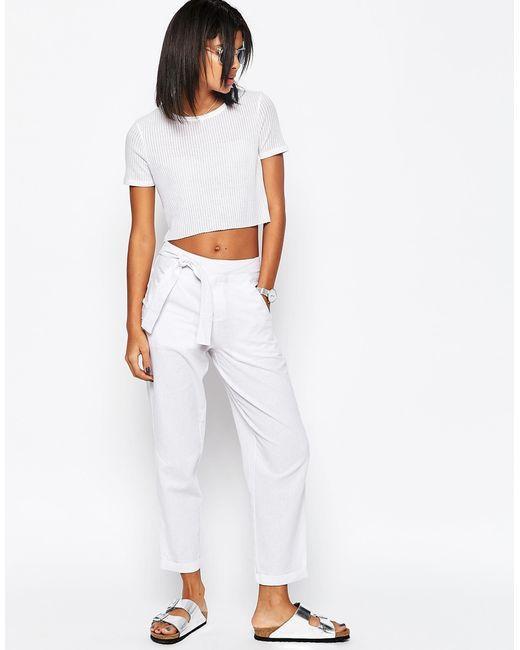
Damen kurzes weißes Baumwoll-T-Shirt und weiße Hochsprunghose, Baumwolle